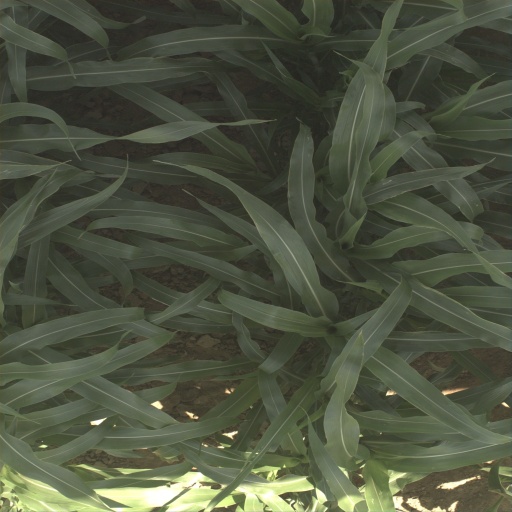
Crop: sorghum